2009 Ukrainian Super Cup

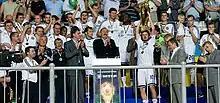
Milevskyi holding the trophy

The 2009 Ukrainian Super Cup became the sixth edition of Ukrainian Super Cup, which is an annual football exhibition game contested by the winners of the previous season's Ukrainian Top League and Ukrainian Cup competitions.